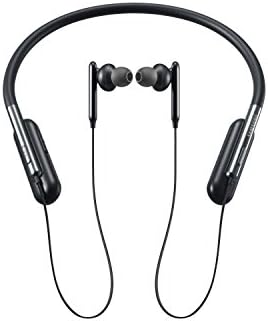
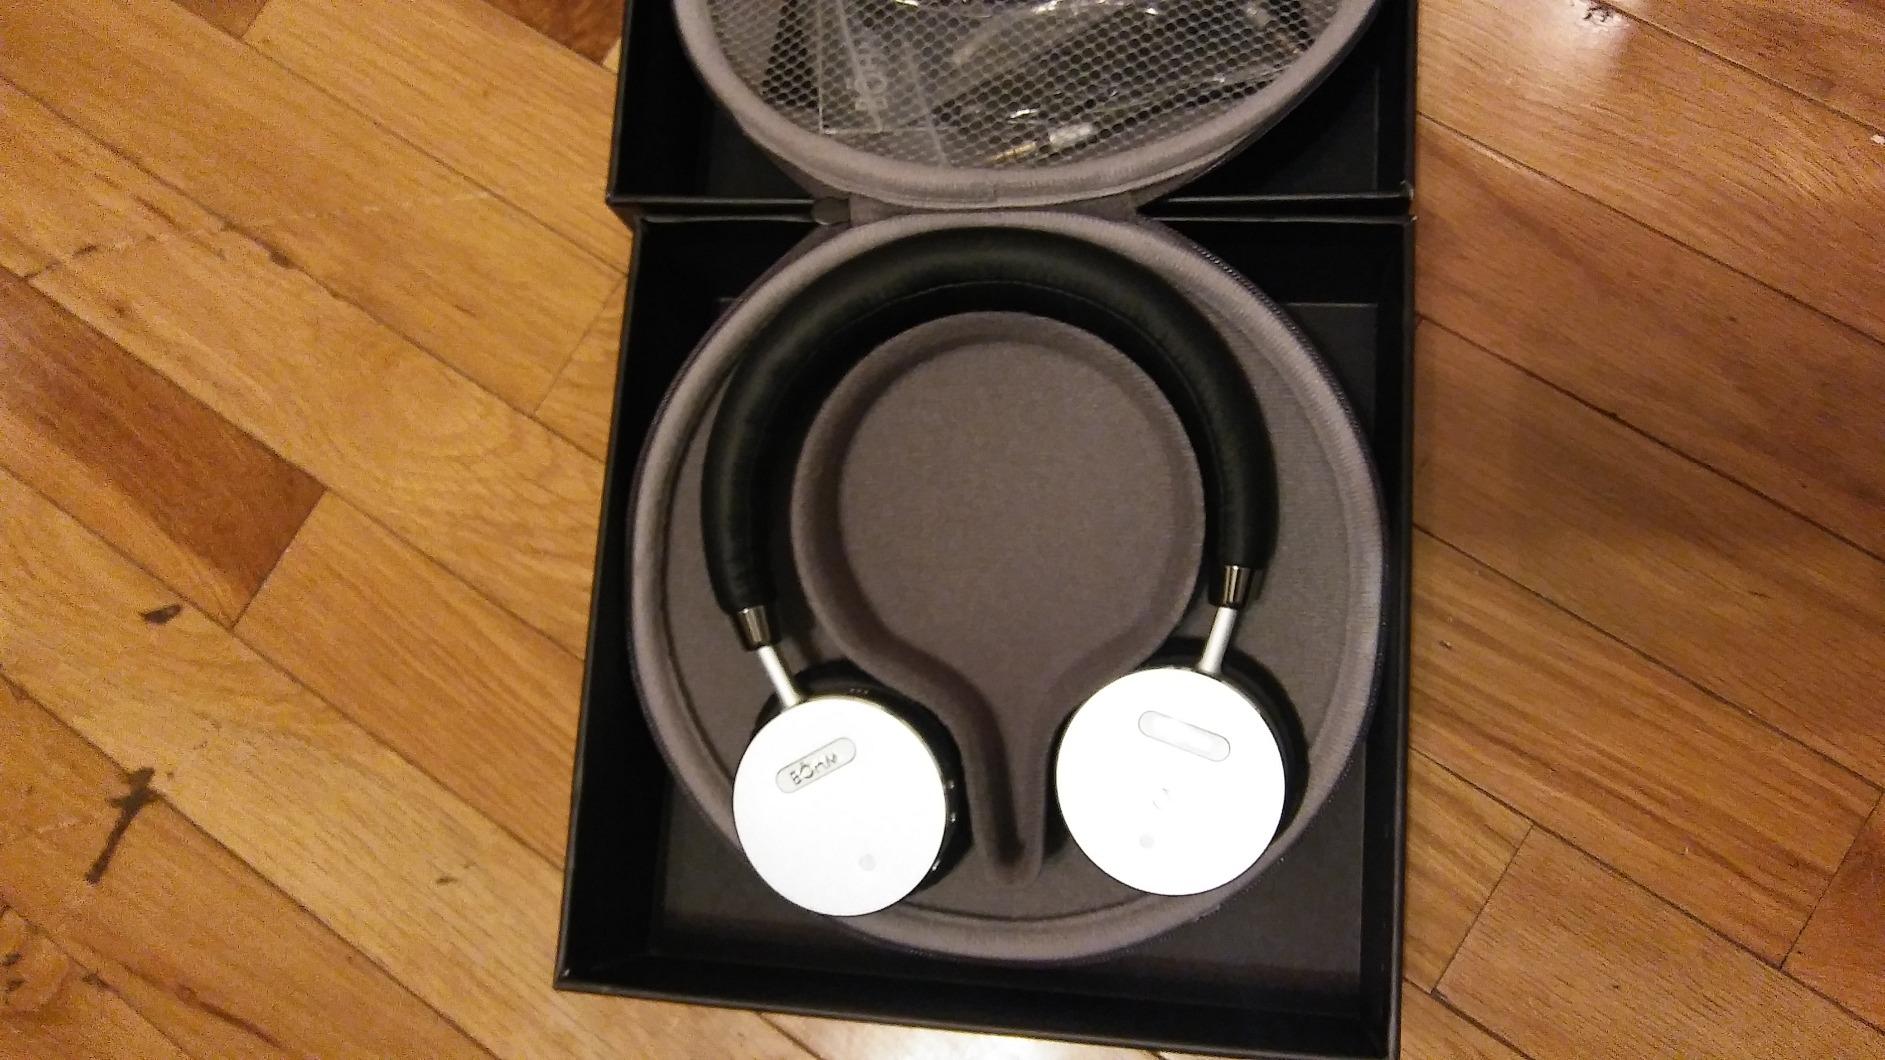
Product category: headphones
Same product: no